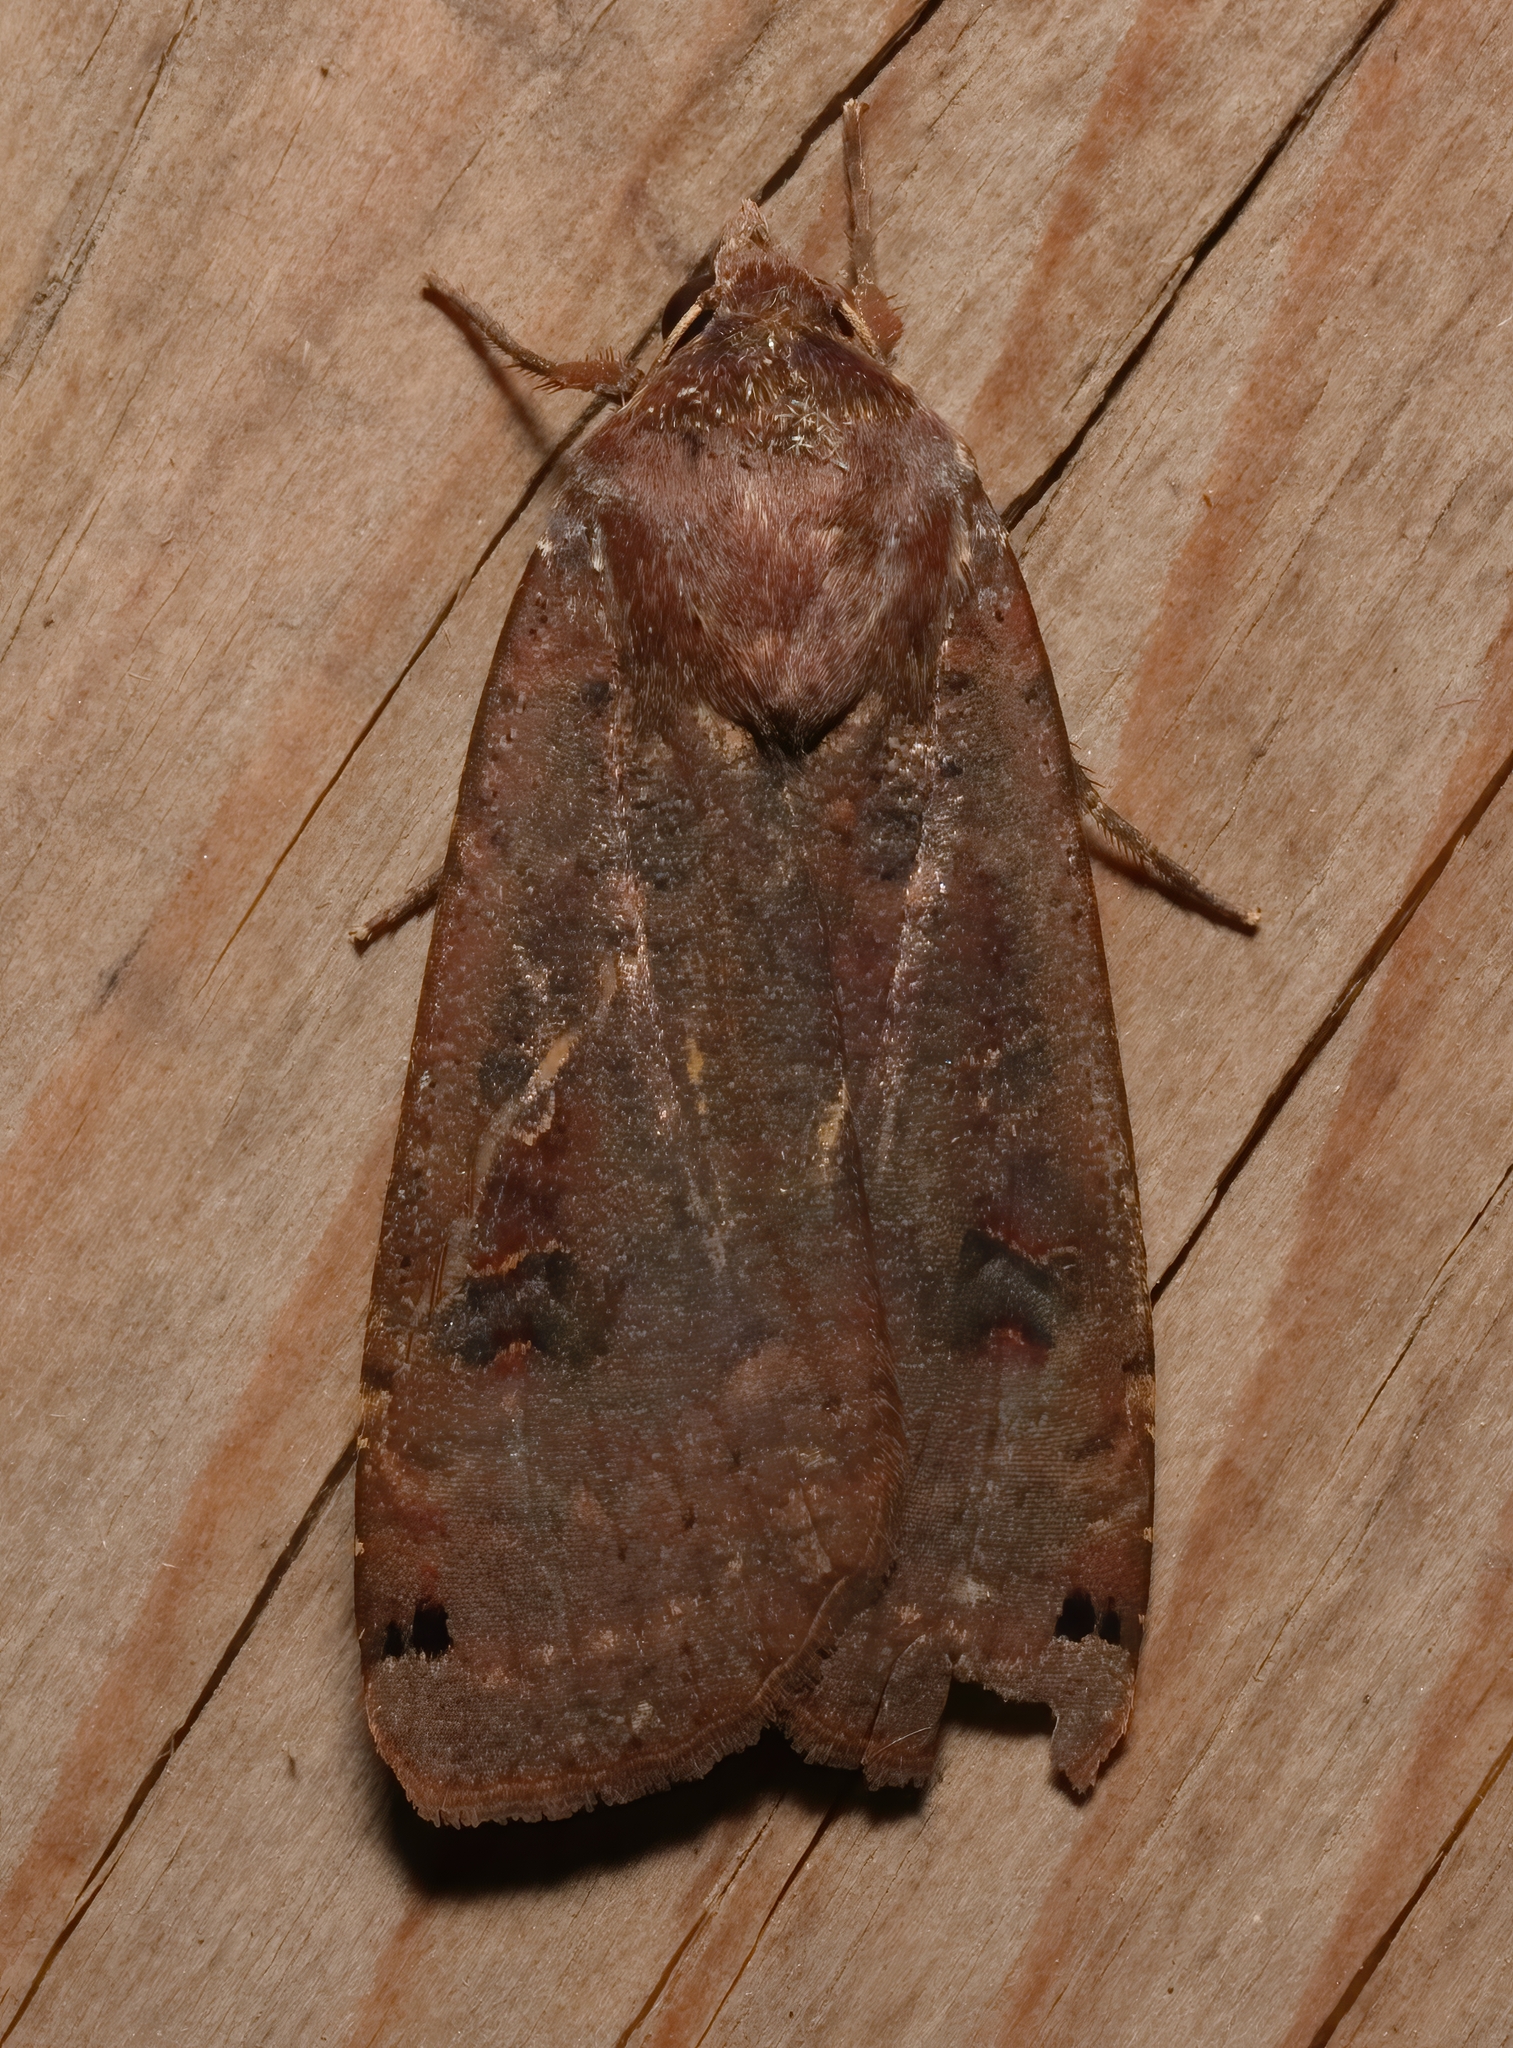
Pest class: cutworms